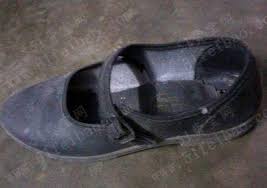
Waste category: shoes